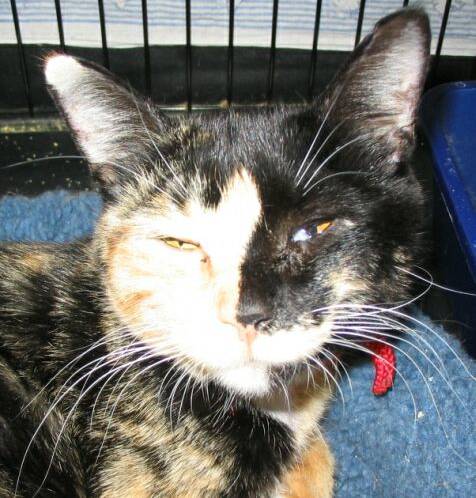
Label: cat